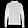
Label: Pullover